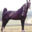
Label: horse